Magomedgasan Abushev

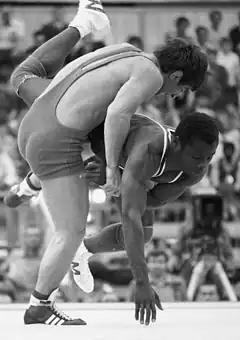
Abushev (left) at the 1980 Olympics versus Augustine Atasie of Nigeria

Magomedgasan Mingazhutdinovich Abushev (born 10 November 1959) is a Kumyk retired featherweight freestyle wrestler from Dagestan. Competing for the Soviet Union he won gold medals at the 1980 Olympics and 1980 European Championships.